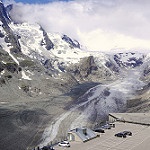
Label: glacier